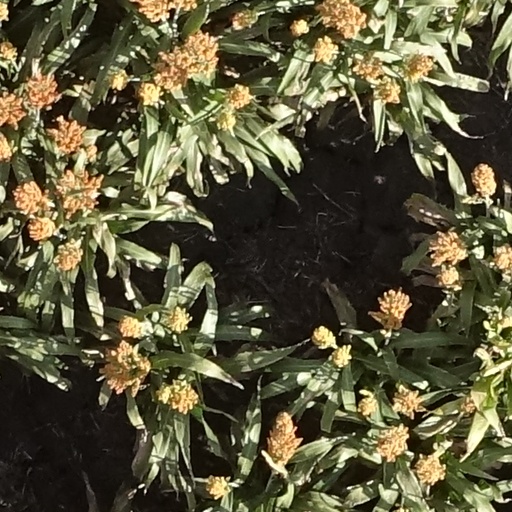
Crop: sorghum